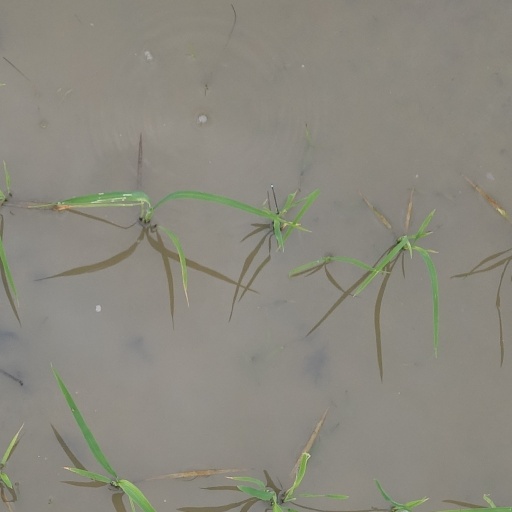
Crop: rice